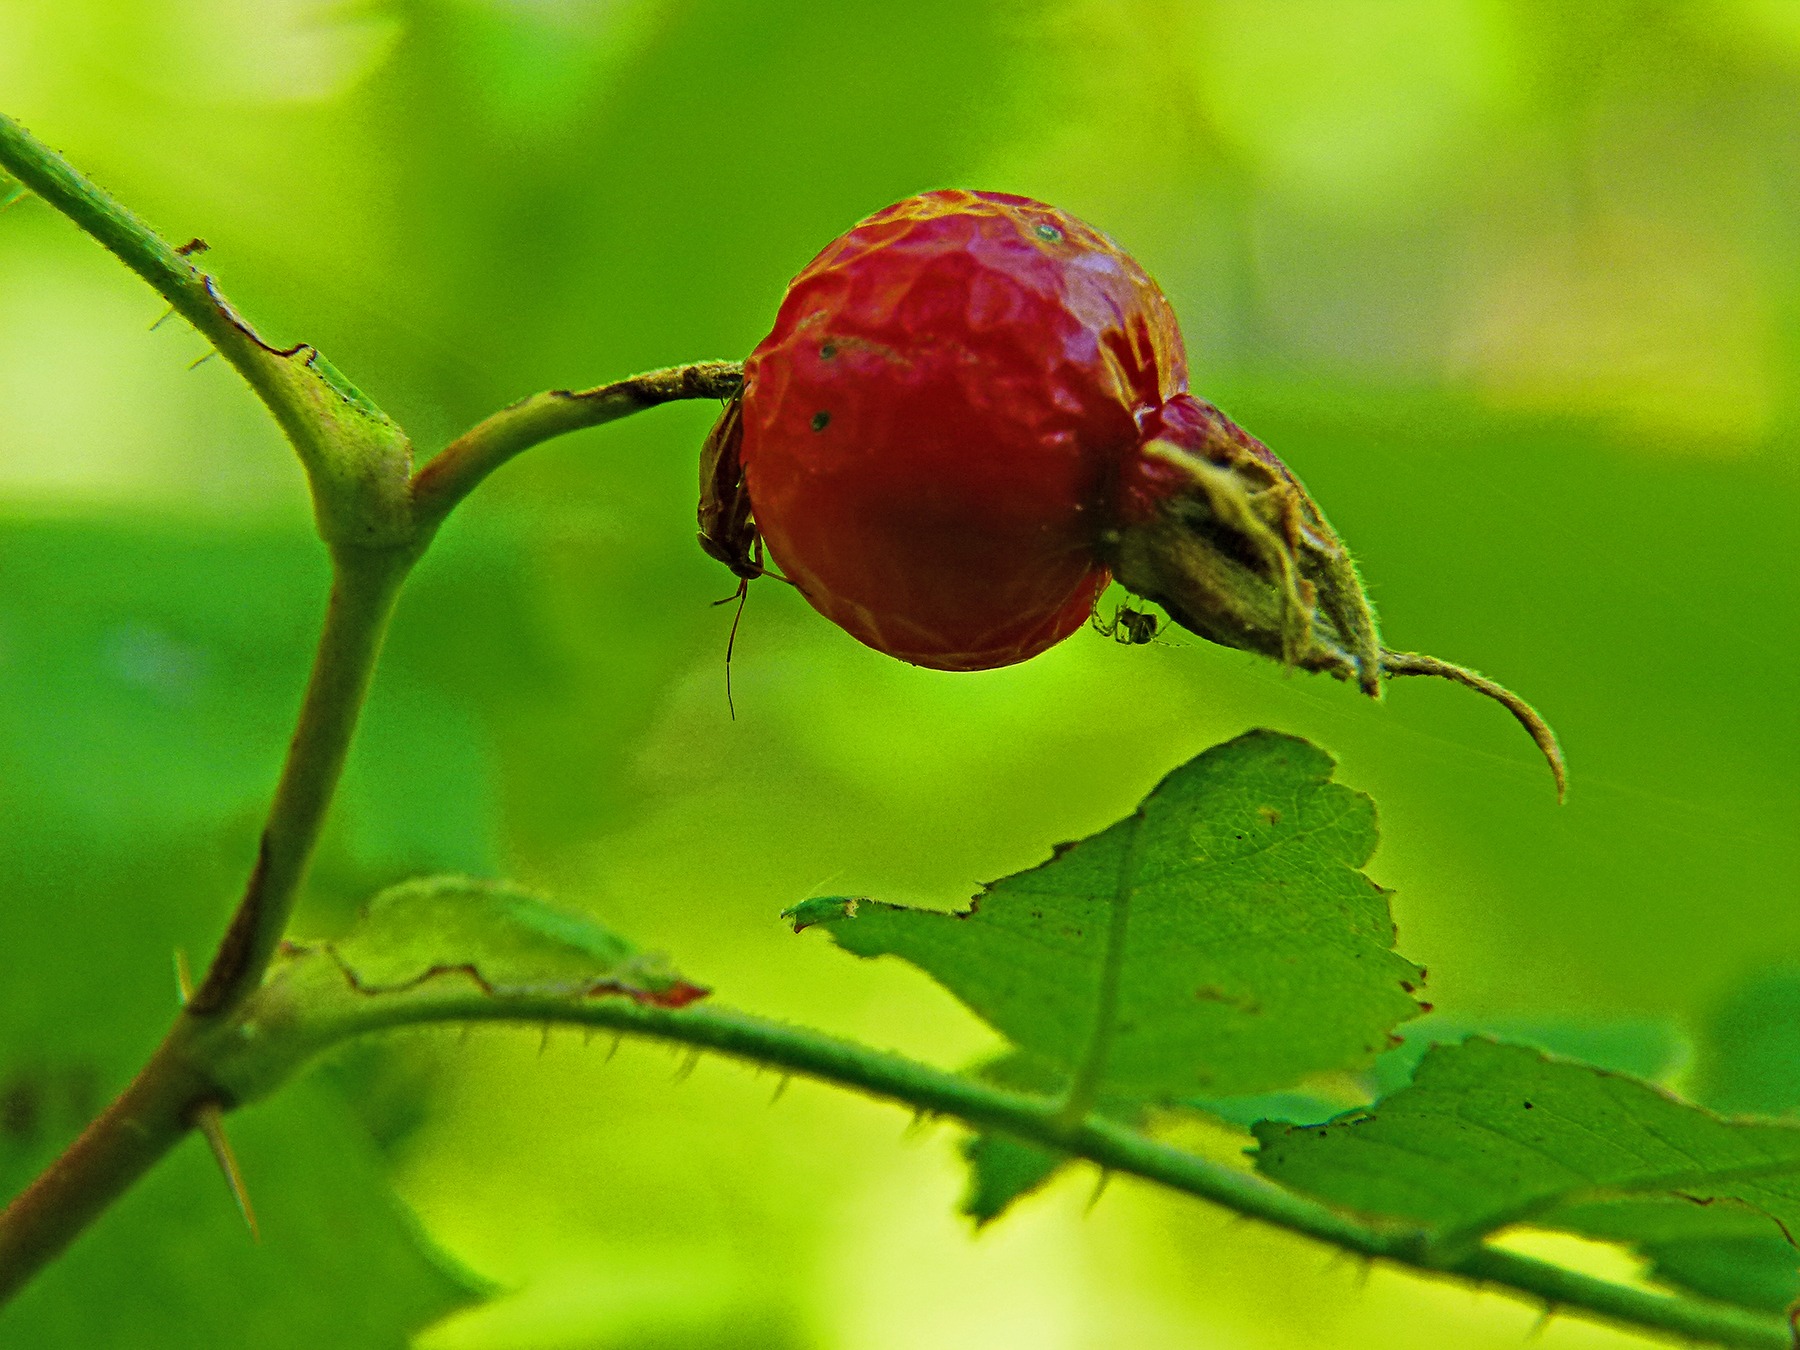
nature, branch, plant, photography, fruit, leaf, flower, green, red, produce, insect, macro, bug, garden, flora, fauna, invertebrate, close up, spider, insects, bud, beetle, nectar, rose hip, macro photography, flowering plant, plant stem, land plant